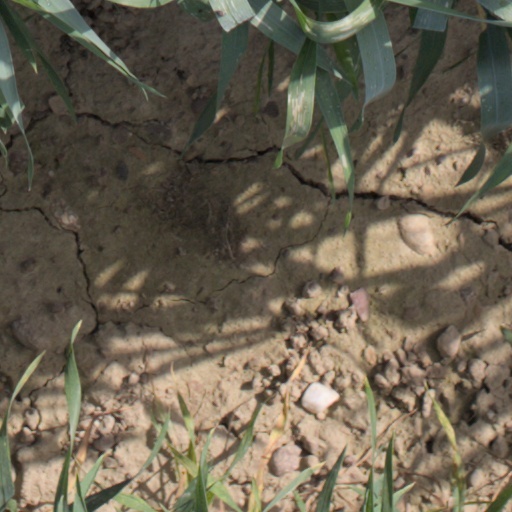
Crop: wheat